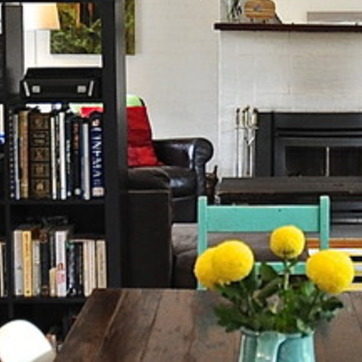
Material: leather